History of Penkridge

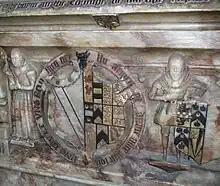
Sir Edward Littleton (head of the family 1558-1574), bearing the Littleton arms, and Alice Cockayne, from their tomb in the chancel. This Sir Edward inherited a large area in Teddesley Hay and upset neighbouring landowners with his enclosure policy.

Greville's focus of interest lay in Warwickshire, around Alcester, rather than in Penkridge. On his death in 1606, his estates passed to his son, another Fulke Greville, a poet and statesman who had served Elizabeth well and was to become a mainstay of James I's administration. In 1604 James had presented him with the ruined Warwick Castle, which became his seat, and on which he lavished most of his attention and much of his fortune. In 1621 he was made the 1st Baron Brooke. He held Penkridge until his death in 1628, murdered at Warwick Castle by a servant who resented his treatment in Greville's will. As he was unmarried and childless, he had adopted a younger cousin as his son and heir to the Brooke Barony and most of his estates, including Penkridge manor. This cousin was Robert Greville, 2nd Baron Brooke, an important figure in the parliamentary opposition to Charles I and in the early stages of the English Civil War.